Montie Montana

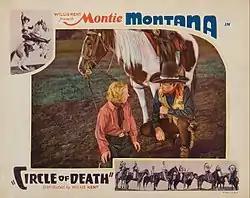
Lobby card for "The Circle of Death" (1935) with Tove Linden and Montie Montana

Montie Montana (born Owen Harlen Mickel; June 21, 1910 – May 20, 1998) was a rodeo trick rider and trick roper, actor, stuntman and cowboy inducted into the ProRodeo Hall of Fame in 1994.